George Speaight

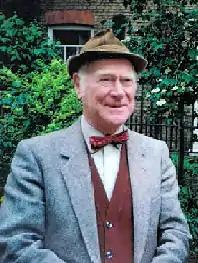
George Speaight

George Victor Speaight FRSA (6 September 1914 – 22 December 2005) was a theatre historian, author and performer and the leading authority on 19th-century toy theatre.